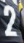
Number: 2